Tobias Welz

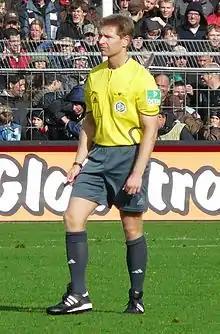
Welz in 2009

Tobias Welz (born 11 July 1977) is a German football referee who is based in Wiesbaden. He referees for SpVgg Nassau Wiesbaden of the Hessian Football Association. He was a FIFA referee between 2013 and 2019.